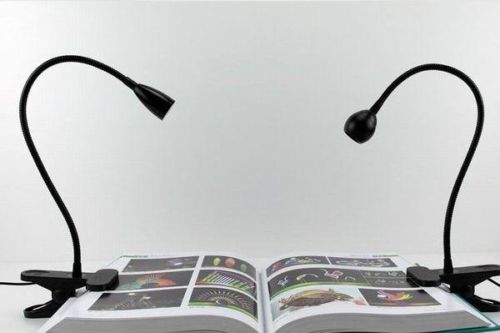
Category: lamp